Question: What is on the wall?
Tambaya: Mene ne a bangon?
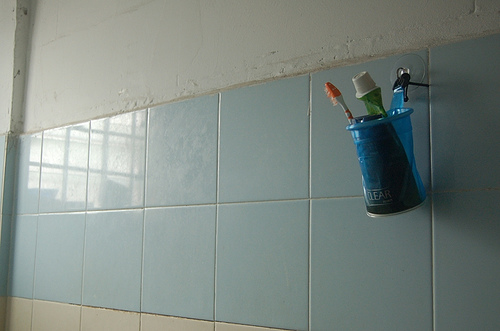
Answer: Cup.
Amsa: Kofi.